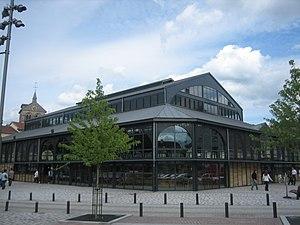
Épinal est une commune française située dans le département des Vosges, en région Grand Est. Préfecture, elle se situe au sud de la région historique et culturelle de Lorraine. Épinal est traversée par la Moselle, un affluent du Rhin.
François Clasquin né le 16 janvier 1849 à Nantes et mort le 19 octobre 1917 à Épinal, est un architecte français.
Les sélections départementales et régionales du plus beau marché de France sont organisées chaque début d'année depuis 2018, par la presse quotidienne régionale, via un espace dédié sur leur site.